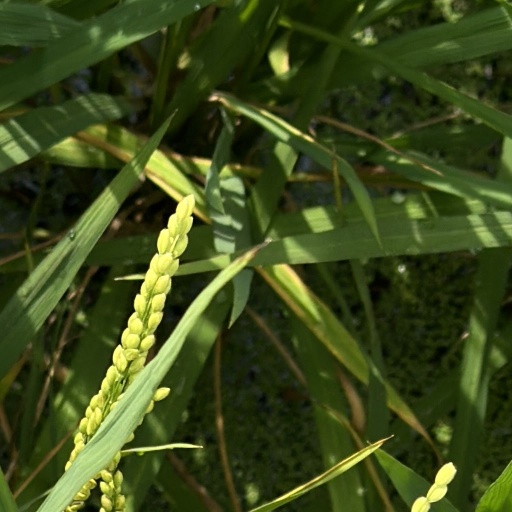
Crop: rice